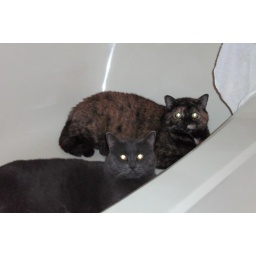
Much better pictures.. two cats in a tub continued...on animal planet